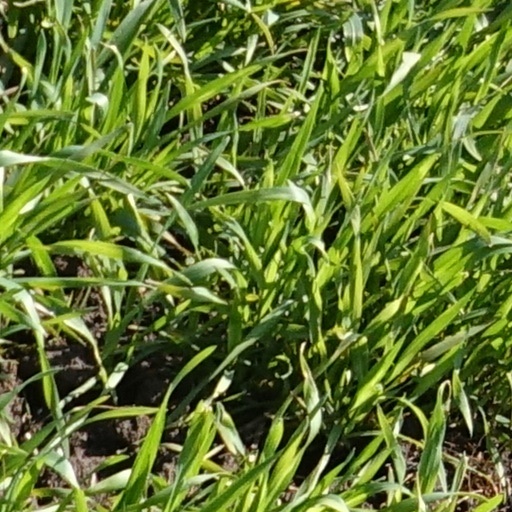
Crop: wheat